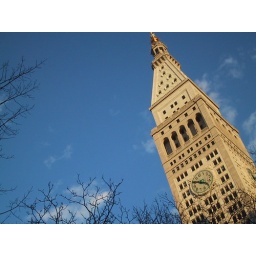
I found this clock tower really cool, and particularly in this light (sun was starting to lower)